Art pottery

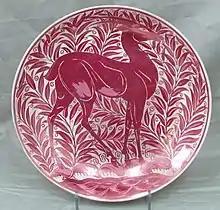
William De Morgan Antelope Charger in red lustreware, decorated by John Pearson, 1880s

While women made up about half the workforce of the Stoke-on-Trent potteries in Staffordshire in the 20th century, they tended to be assistants to husbands or fathers, doing "coarse and degrading labour", often handling toxic materials. Women could not be apprenticed, and men maintained control of higher-skilled and lucrative positions. There were some exceptions such as Daisy Makeig-Jones, who successfully designed the "Fairyland Lustre" pottery series for Wedgwood.